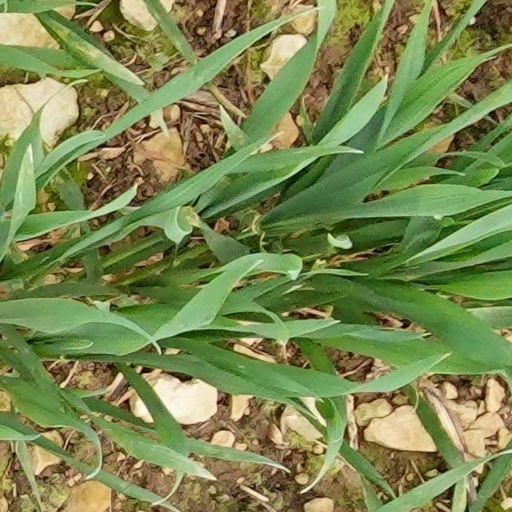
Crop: wheat